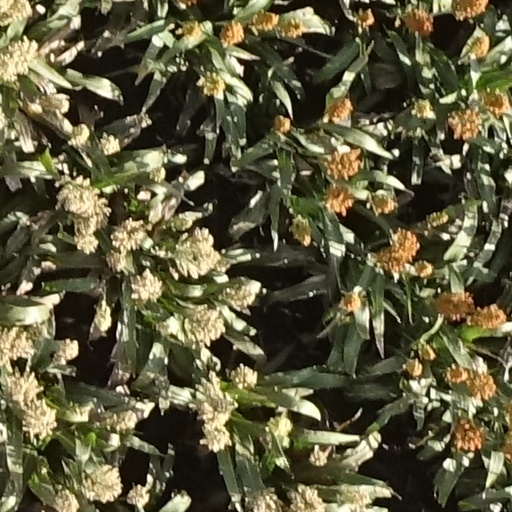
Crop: sorghum